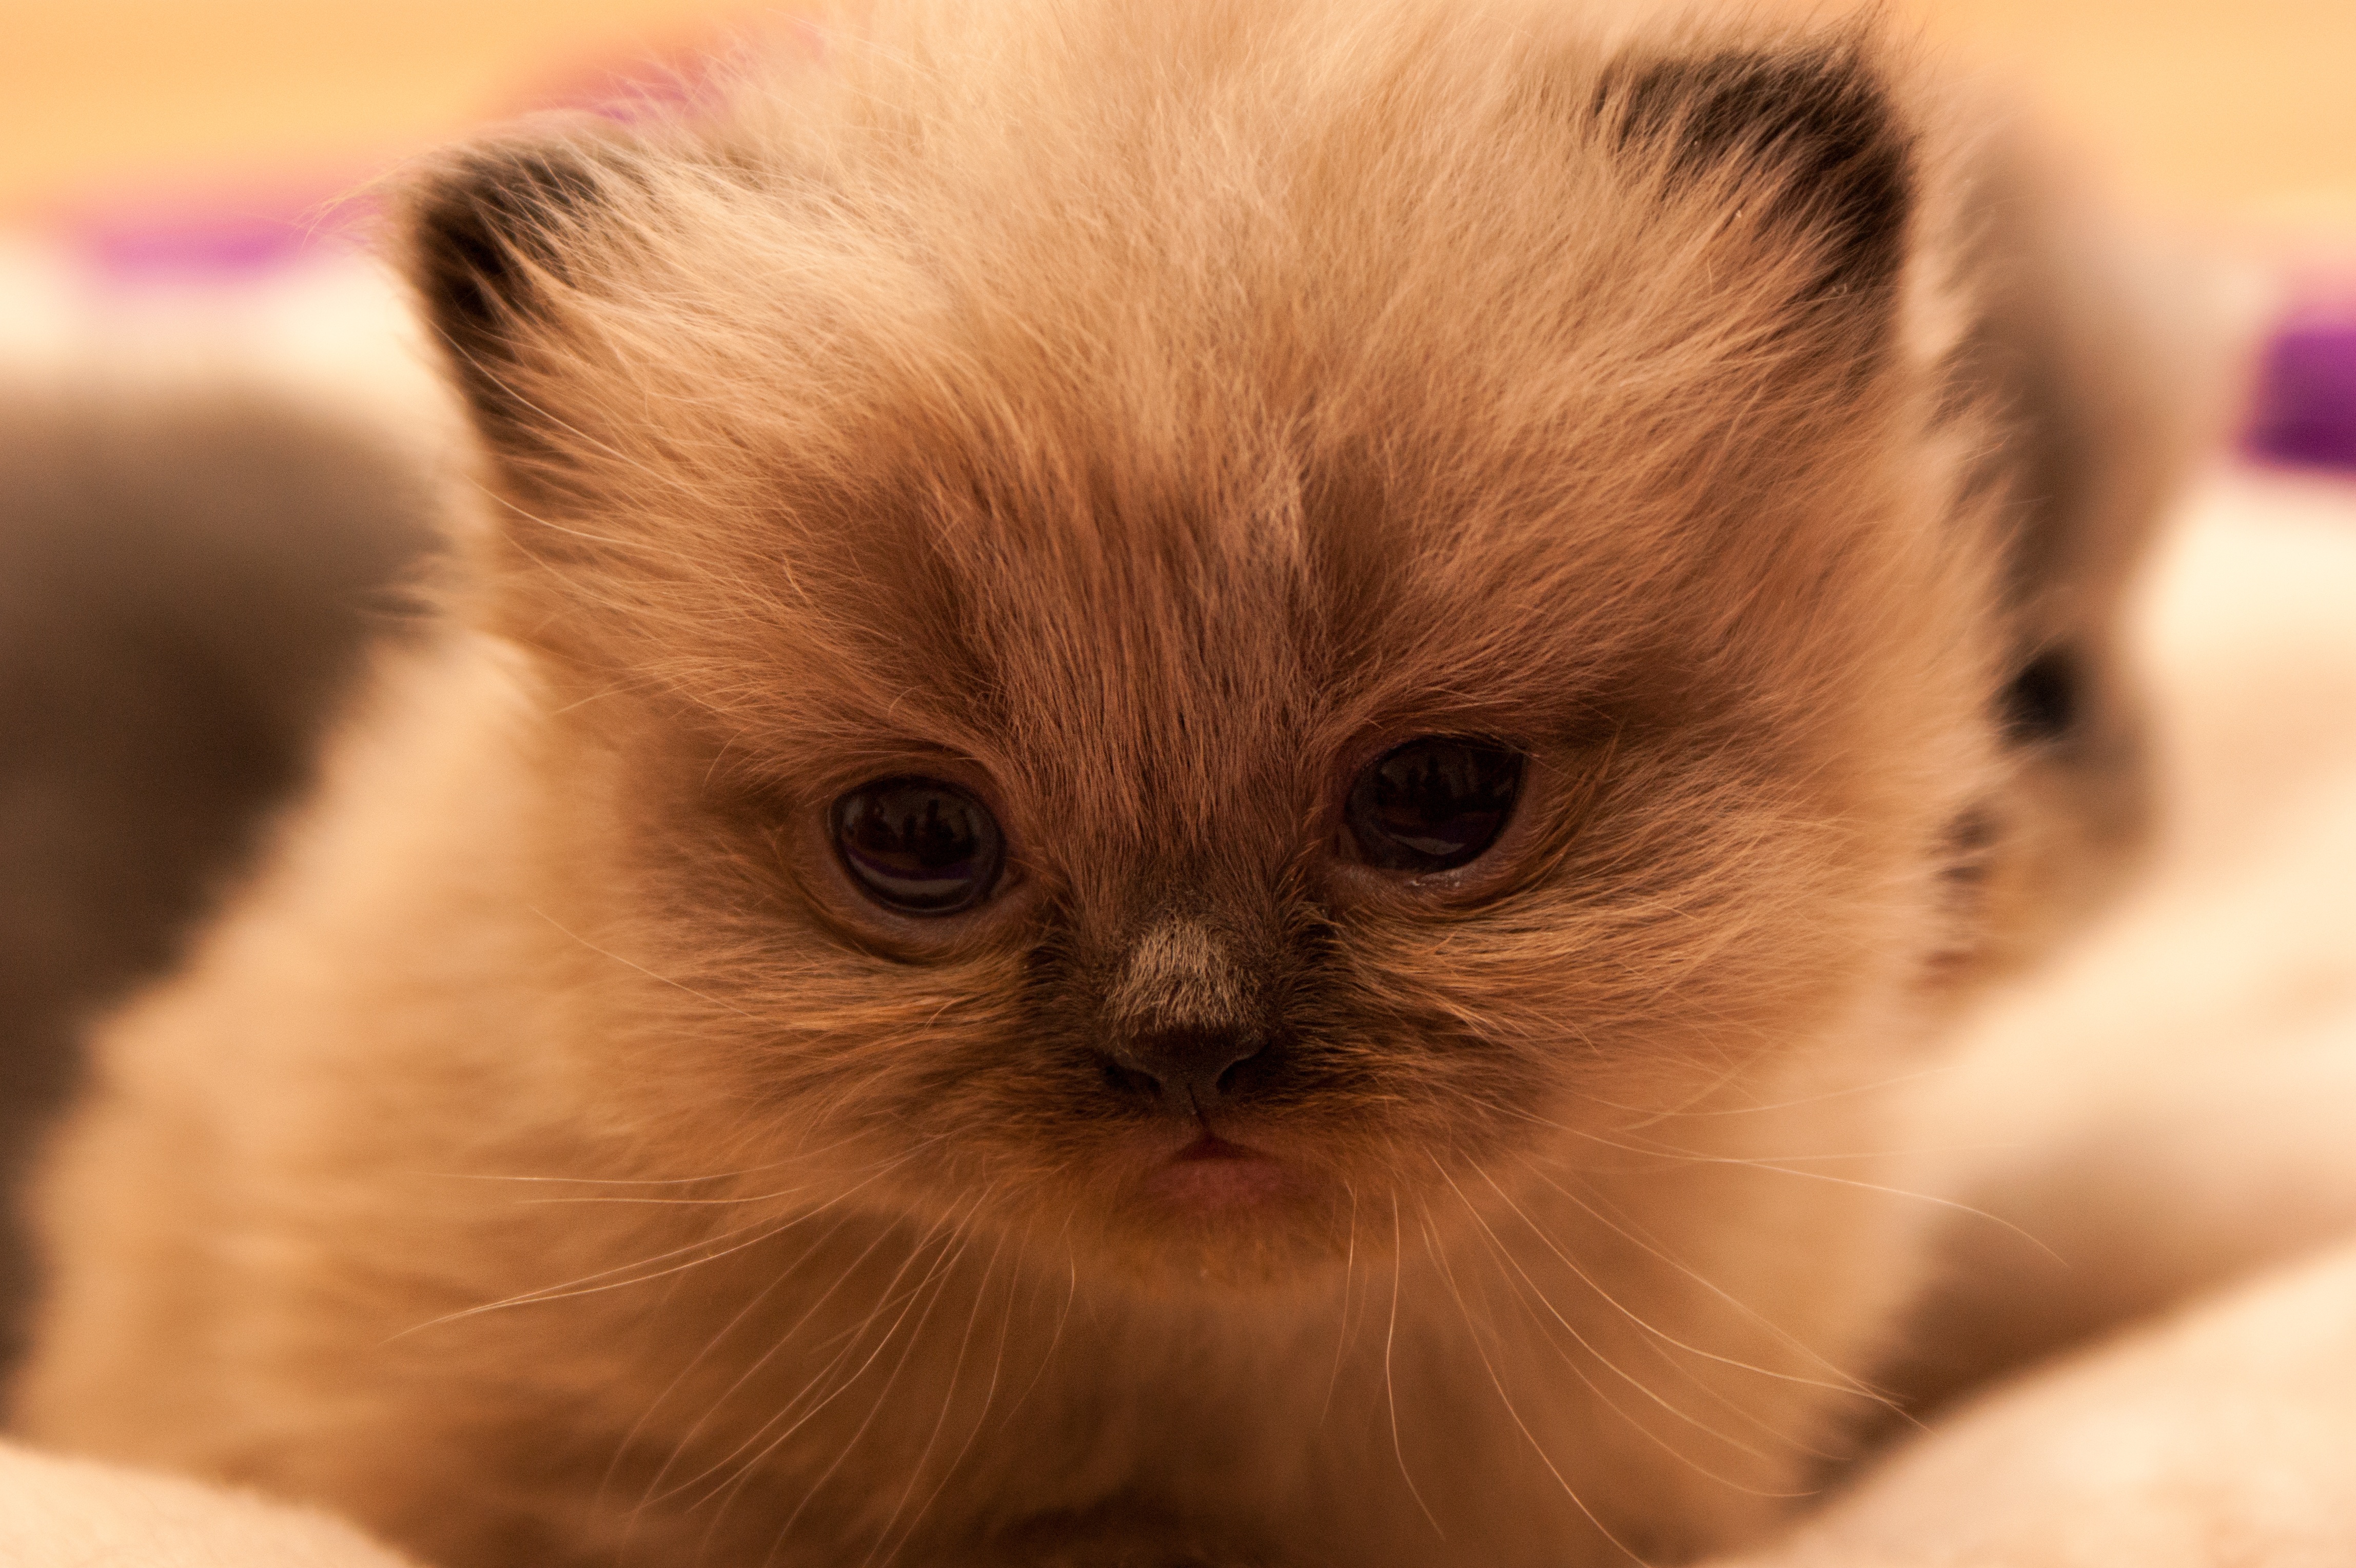
kitten, cat, mammal, close up, nose, whiskers, snout, eye, animals, skin, vertebrate, kittens, himalayan, persian, cat baby, persians, small to medium sized cats, cat like mammal, carnivoran, birman